Religion in Sierra Leone

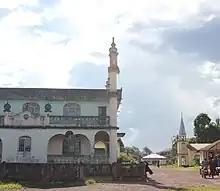
Mosque and church in Sierra Leone

Sierra Leone is officially a secular state, although Islam and Christianity are the two main and dominant religions in the country. The Sierra Leone Government is constitutionally forbidden to establish a state religion, though Muslim and Christian prayers are usually held in the country at the beginning of major political occasions, including presidential inauguration.